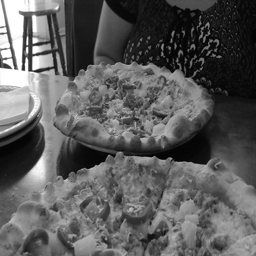
Two personal pizzas and some plates set on a table.
Two pizzas are sitting on a table at a restaurant.
Plates of pizza pie sitting on a table.
Two pizzas on top of pizza pans sitting on a table.
Two personal pan pizzas at a table in black and white.